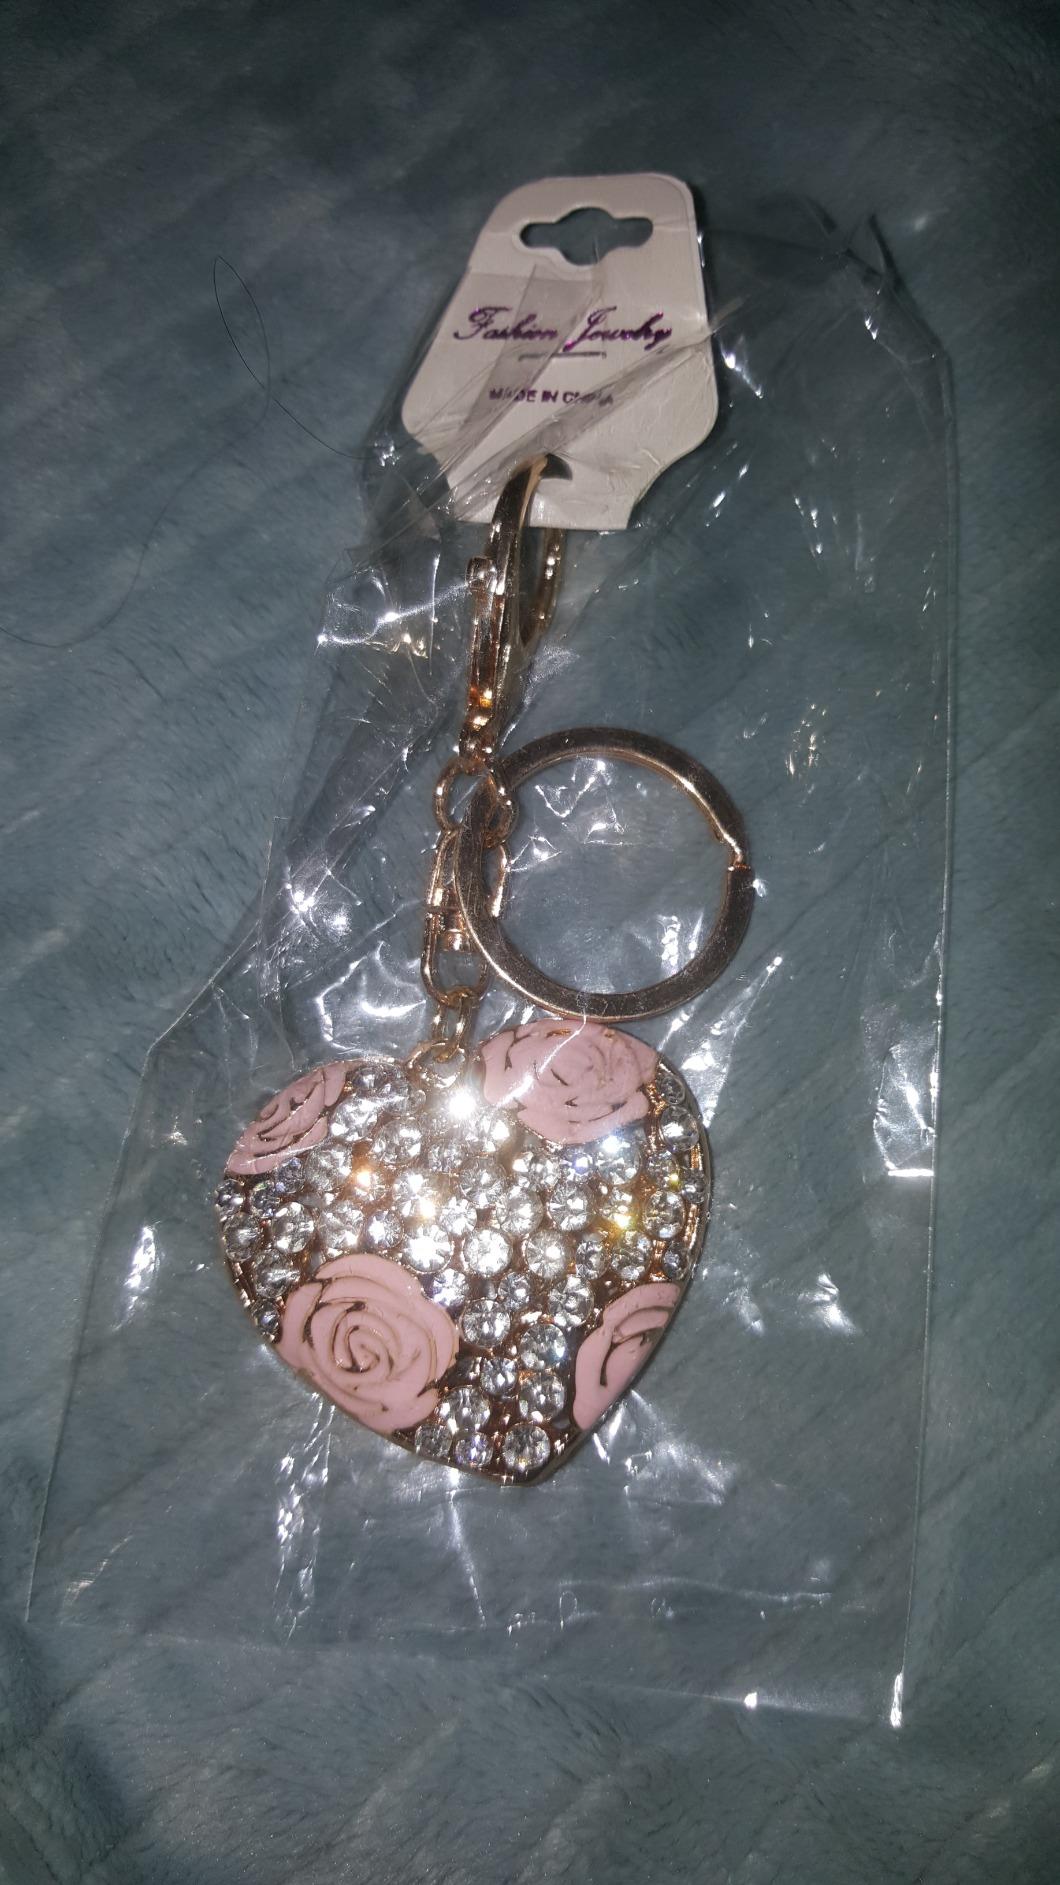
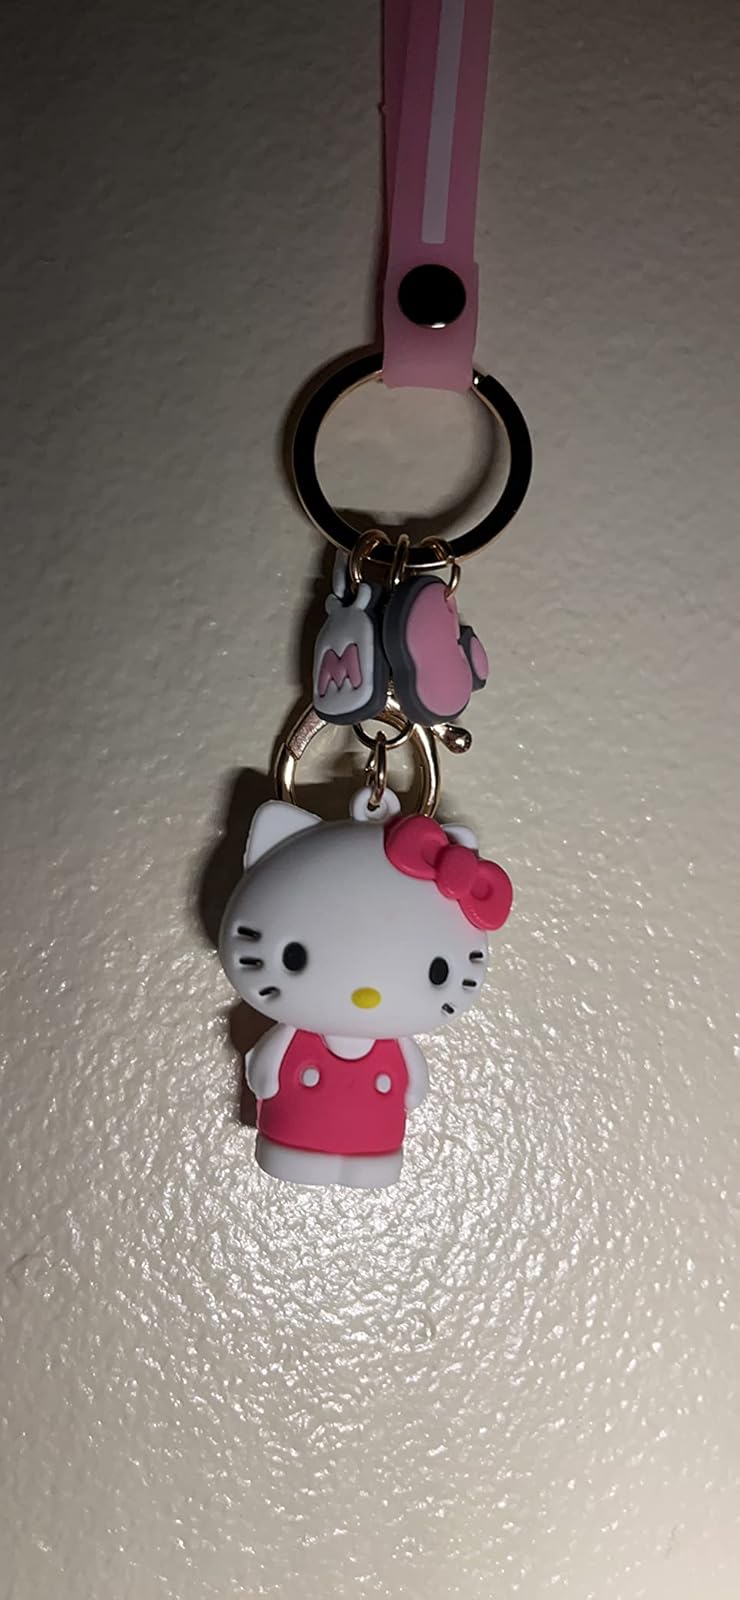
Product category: accessories_keychain
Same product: no